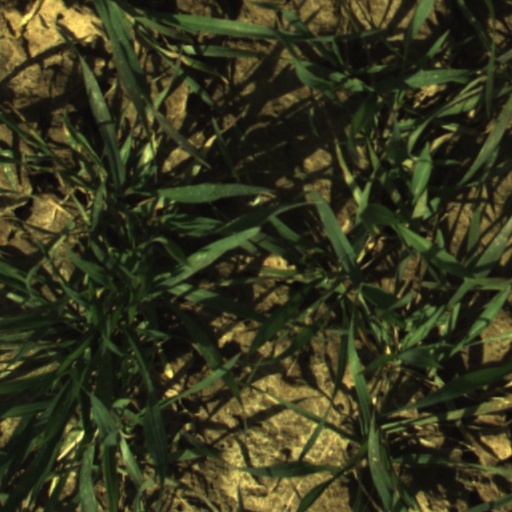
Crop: wheat